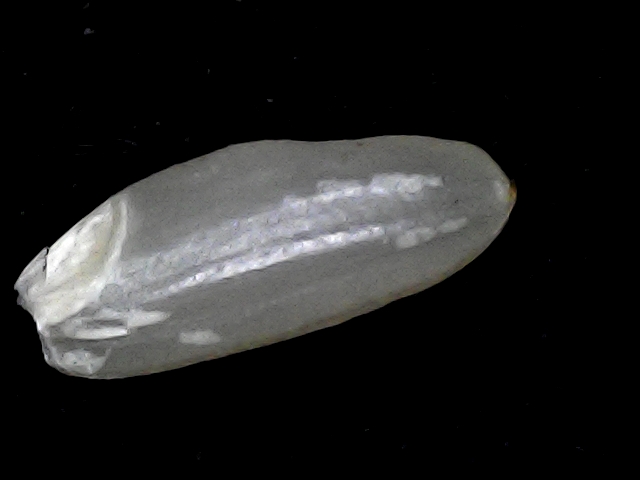
Rice variety: BR22